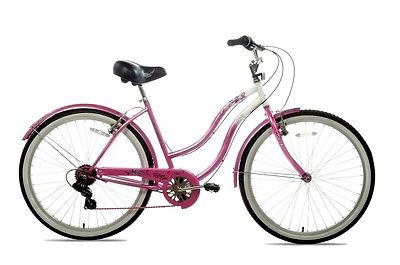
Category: bicycle